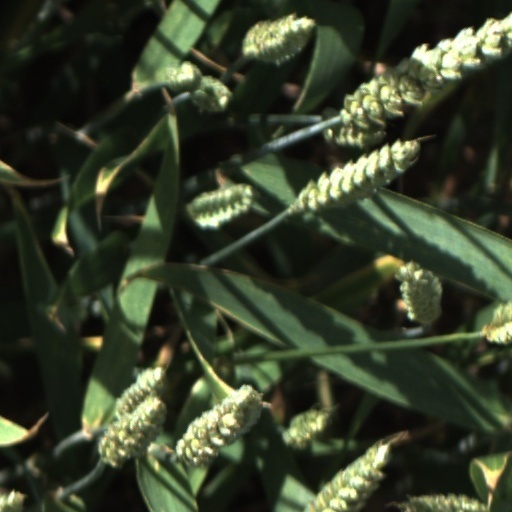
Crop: wheat